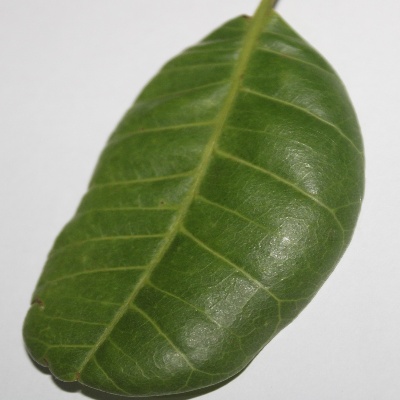
Crop: Cashew
Condition: anthracnose